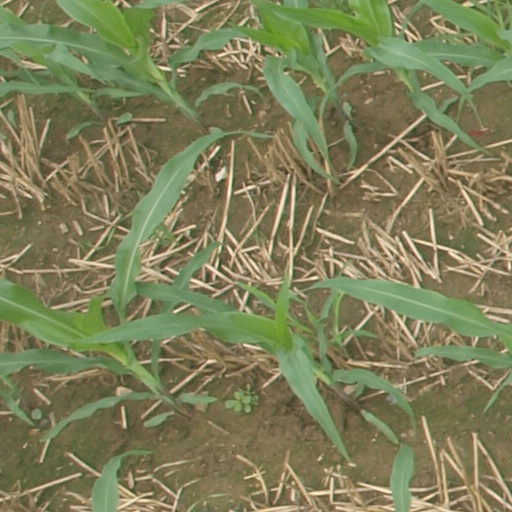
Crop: maize; corn